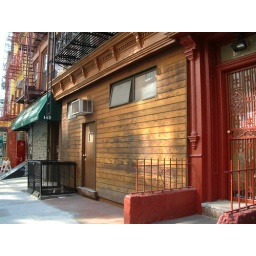
Not easy to spot a wooden house in Manhattan